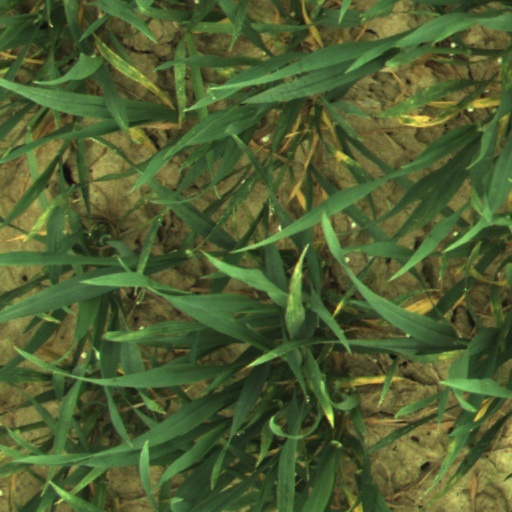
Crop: wheat